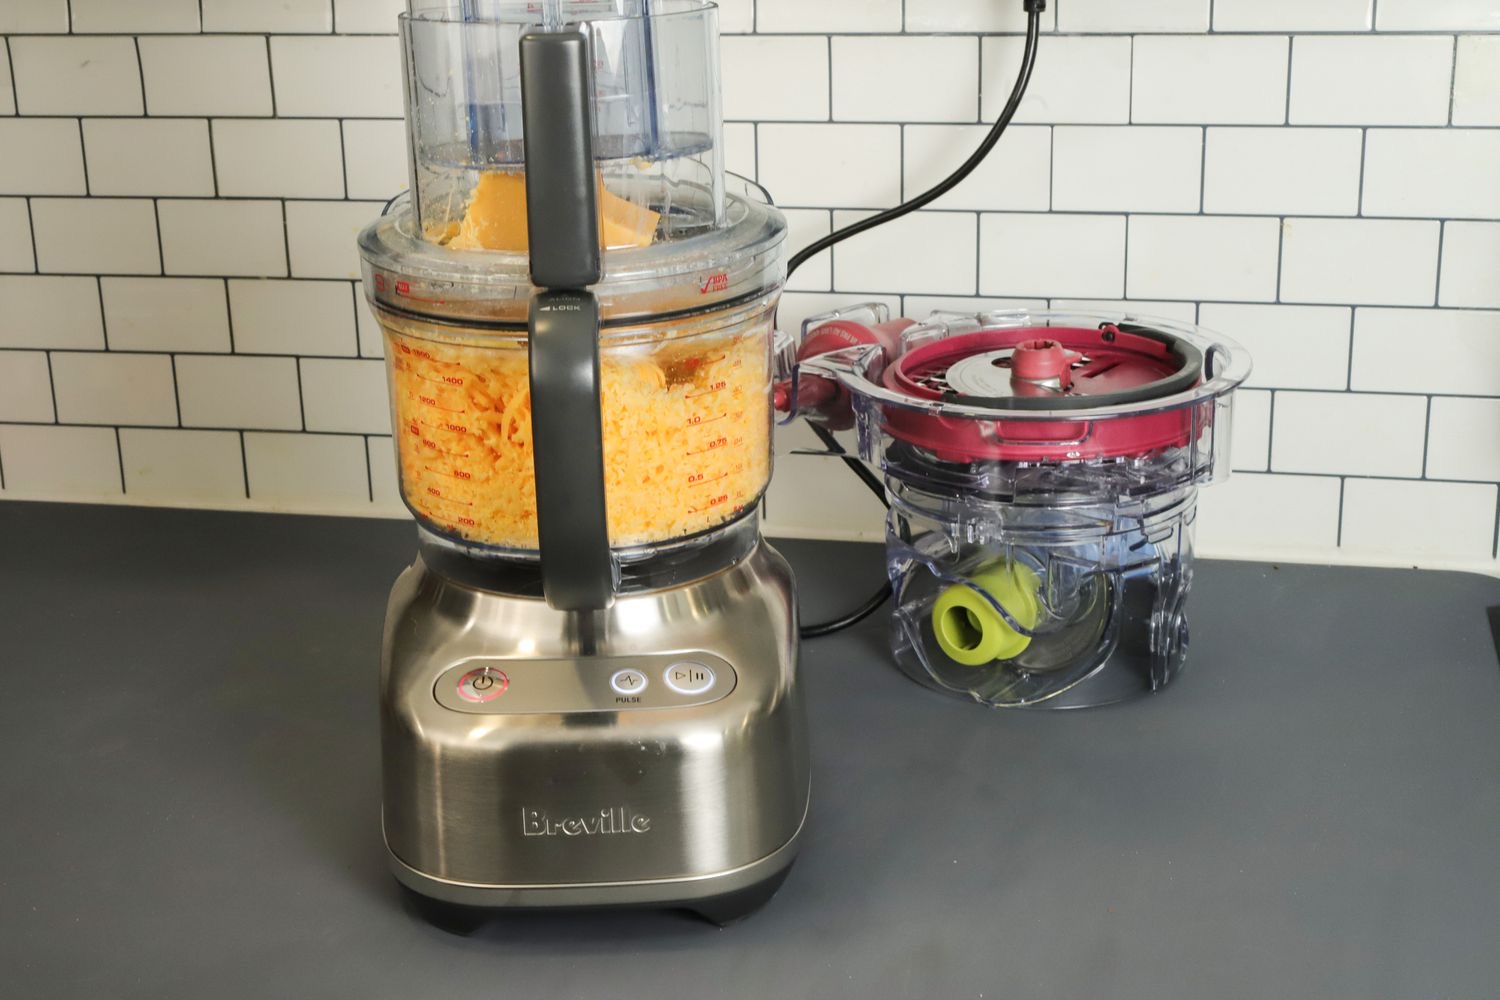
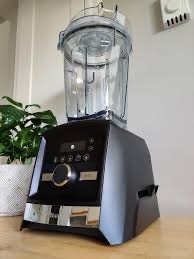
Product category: items_blender
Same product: no